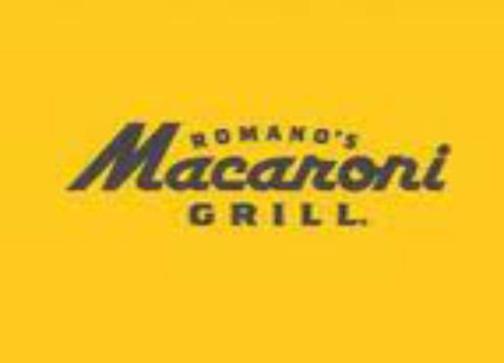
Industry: Food